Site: brandenburg
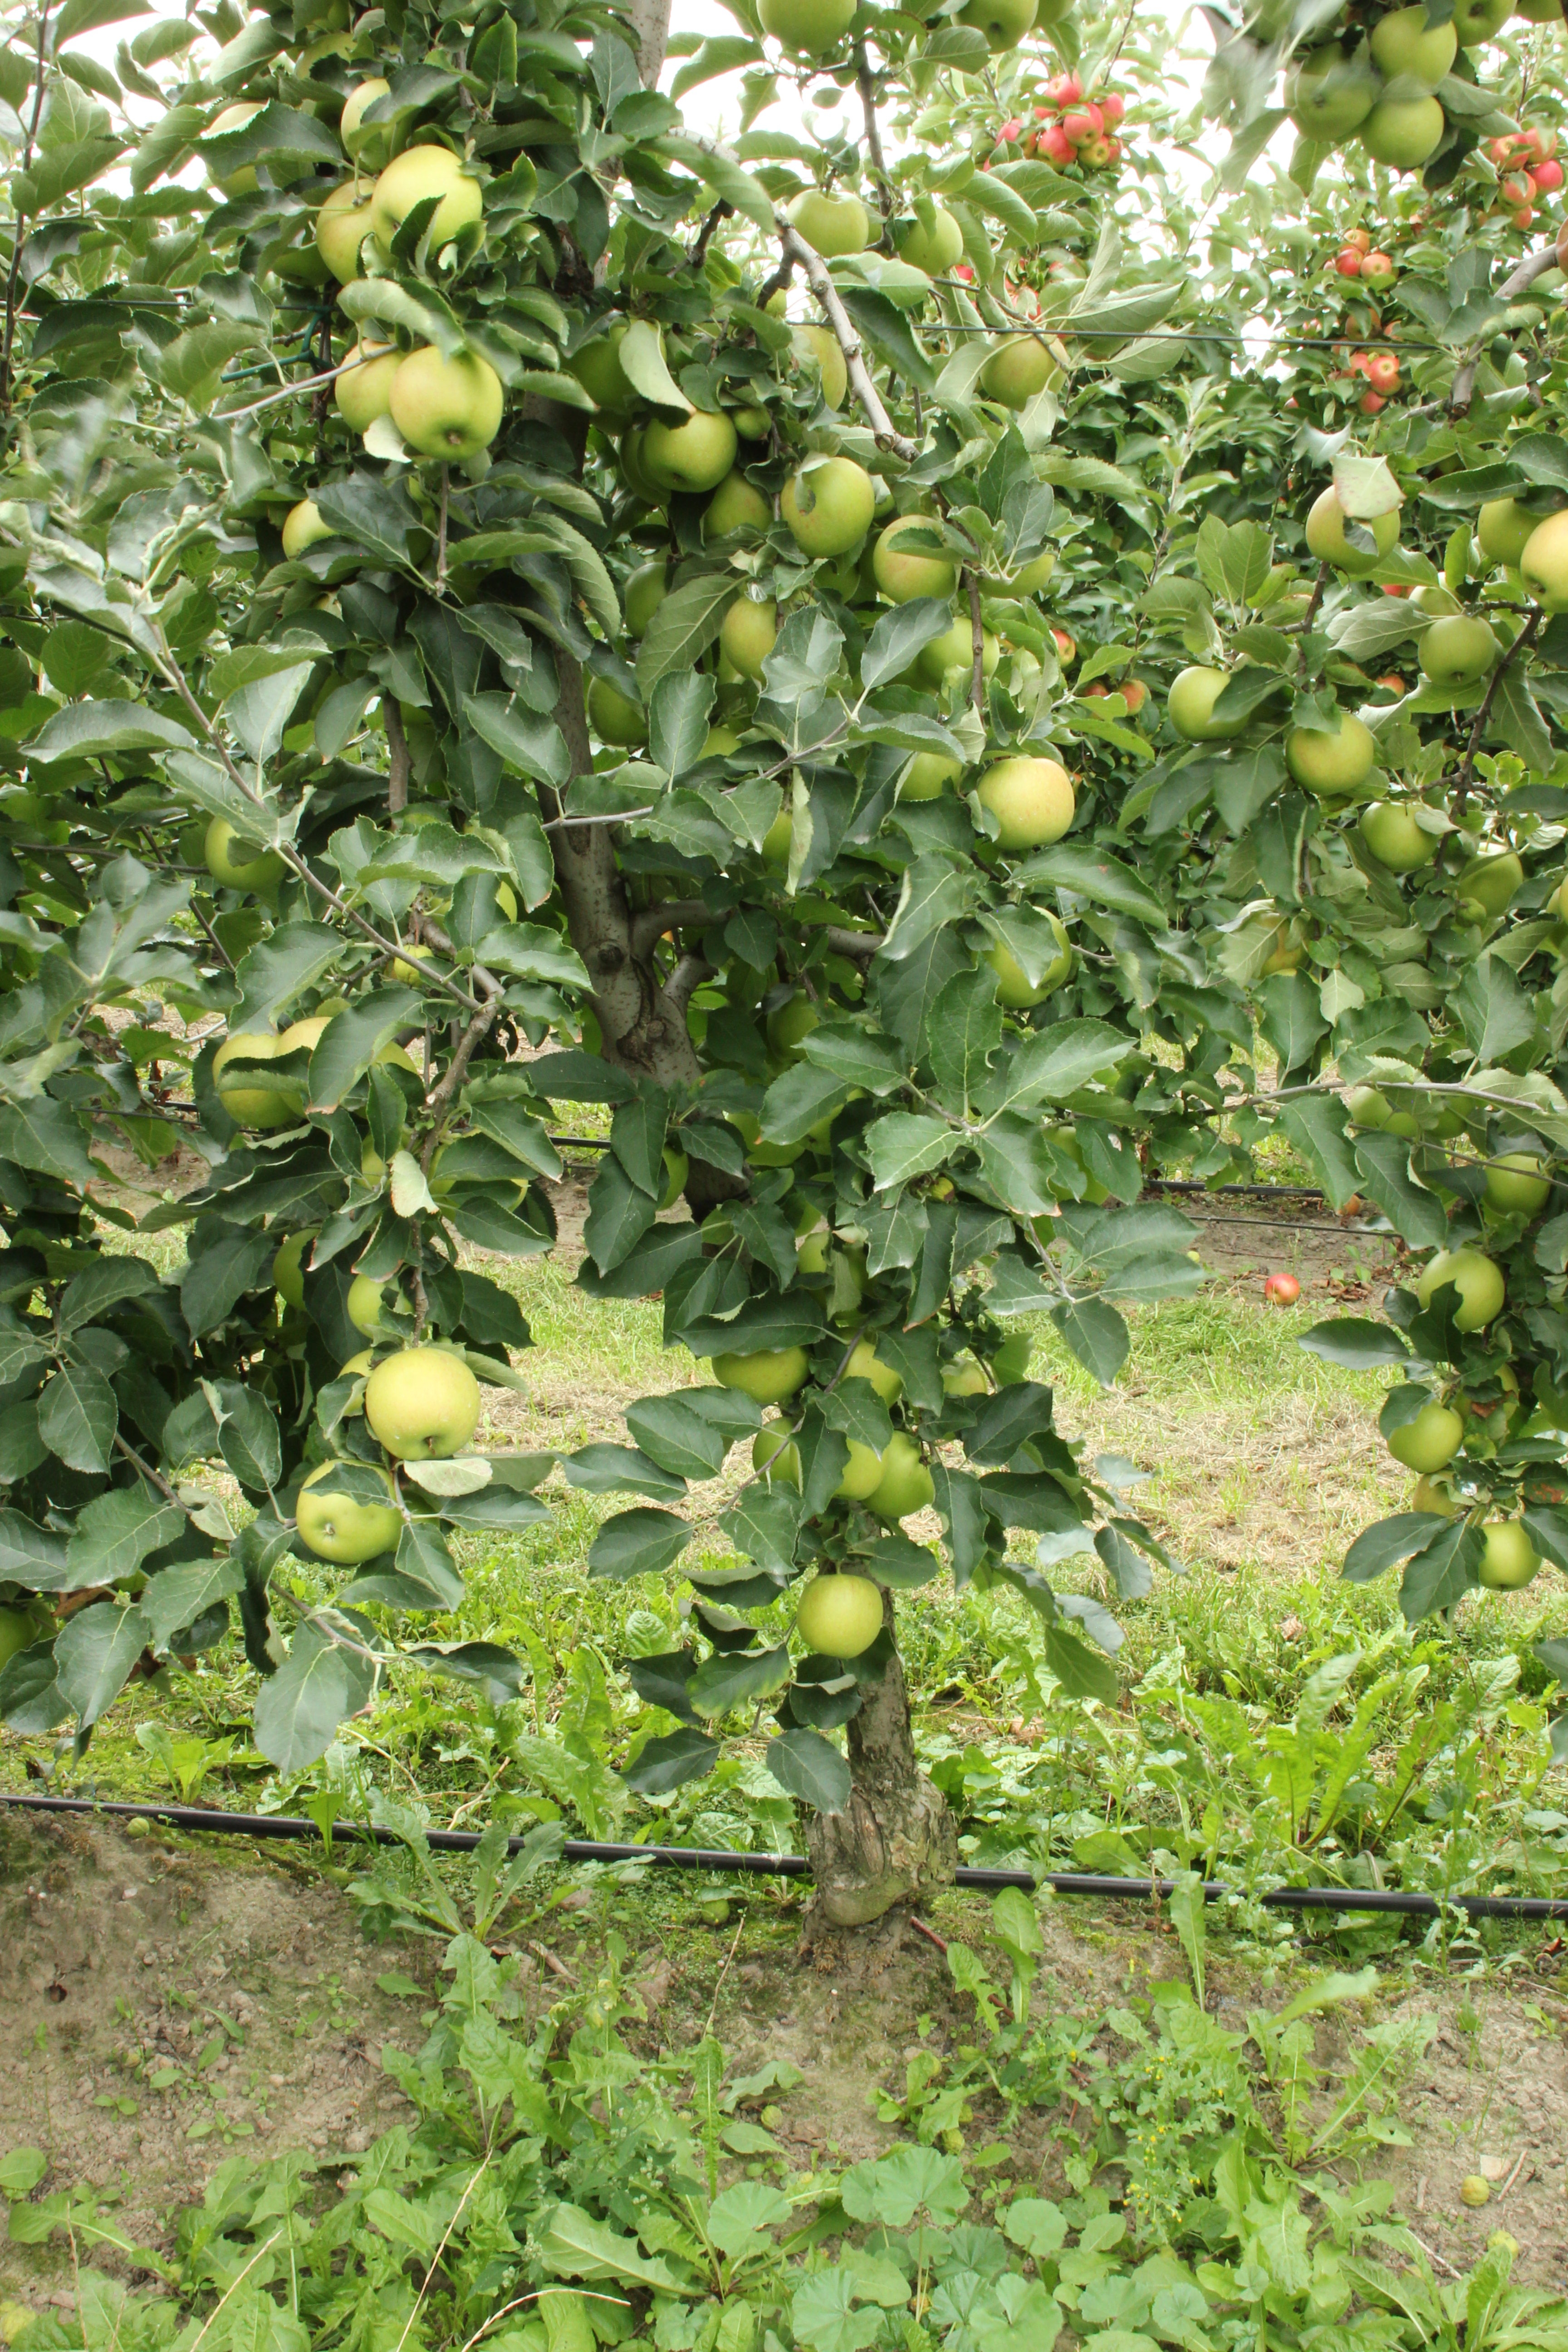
Growth stage (BBCH 87): Maturity of fruit and seed